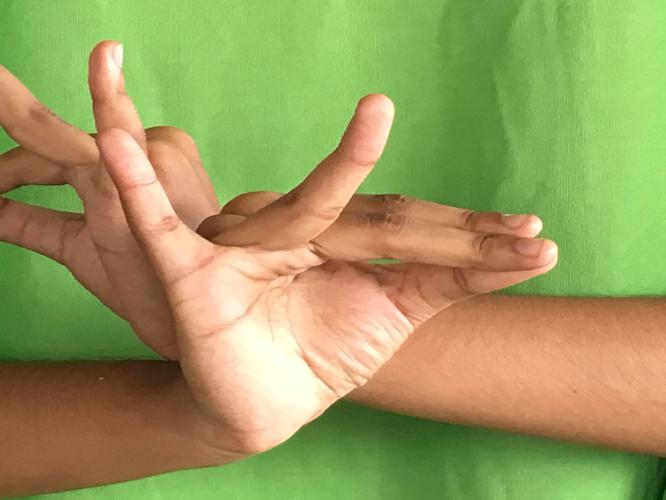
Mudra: Katakavardhana
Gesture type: double_hand